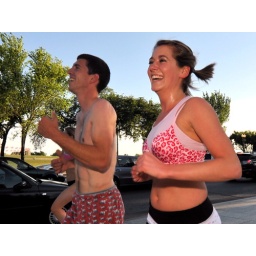
A girl in a pink leopard-print bra, jogging down Constitution Ave NW with Cupid's Undie Run. Washington, DC.